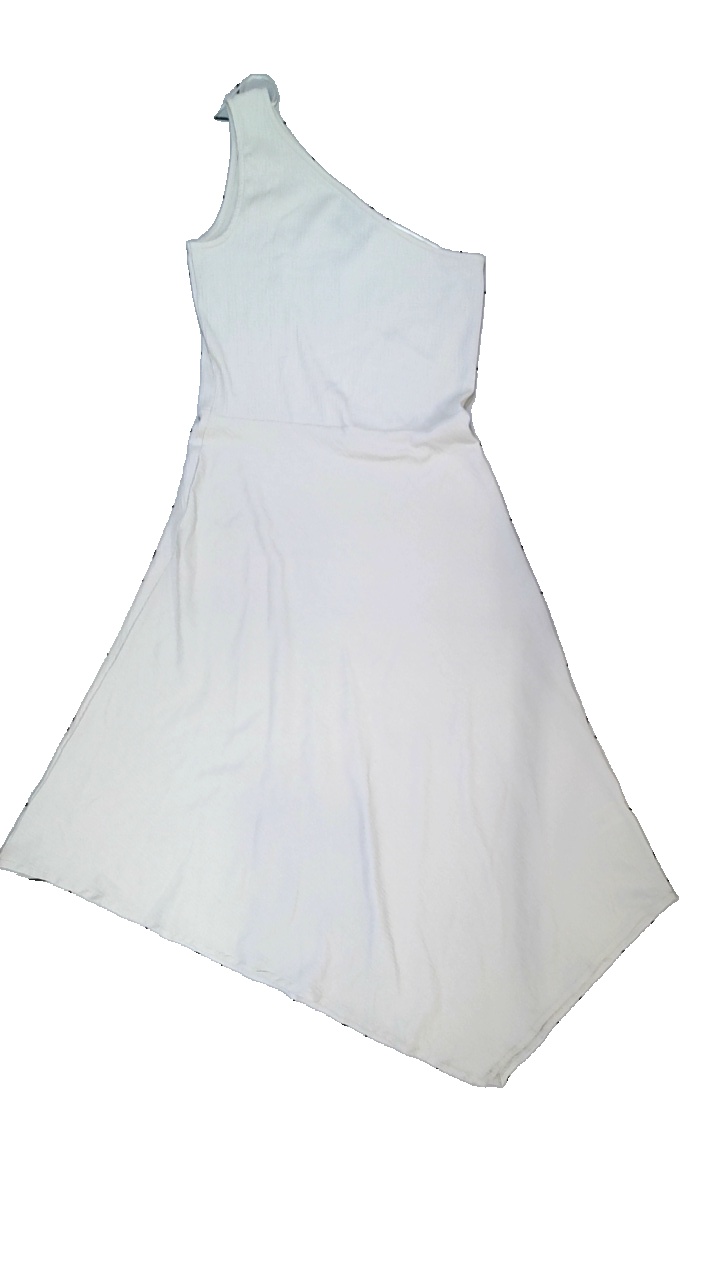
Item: Dress (Ladies)
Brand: Lindex
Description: Beige dress
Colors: Beige
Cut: Tight, Loose, Long
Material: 100% polyester
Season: Summer
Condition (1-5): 3
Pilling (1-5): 5
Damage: Brown stain
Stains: Minor
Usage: Reuse
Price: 50-100